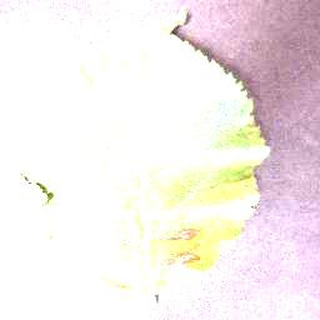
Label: apple_cedar_apple_rust